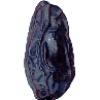
Label: Dates 1